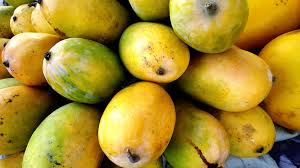
Label: Mango